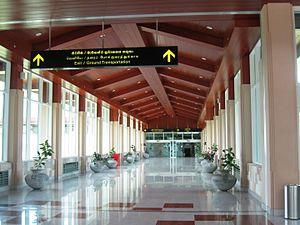
L'aéroport international Mattala Rajapaksa est un aéroport international desservant le sud-est de Sri Lanka. Il est situé dans la ville de Mattala, à 18 km de Hambantota. C'est le deuxième aéroport international du pays, après l'aéroport international Bandaranaike à Colombo. L'aéroport est dénommé d'après la famille Rajapaksa.